List of Ryder Cup matches

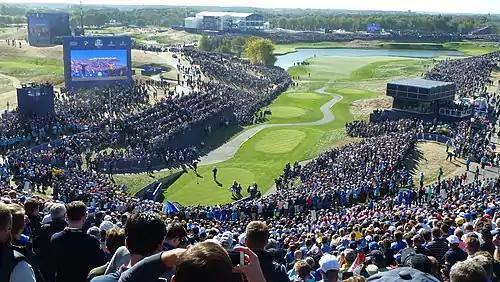
View from the Grandstand at the 2018 Ryder Cup held at Le Golf National in France.

The Ryder Cup was played outside of the British Isles for the first time in 1997, as Valderrama Golf Club in Spain hosted the contest. Despite taking a five-point lead into the final day, Europe needed the half point Colin Montgomerie secured in his tied singles match with Scott Hoch to win 14–13. The 1999 match was the third time in succession the contest had been won by a single point, but this time it was the United States who won 14–13. This was not without controversy, as Europe were unhappy with the celebrations by the American team after a putt by Justin Leonard, while European golfer José María Olazábal still had a chance of holing his putt. The Ryder Cup was scheduled to be played in 2001, but two weeks before the competition was scheduled to take place the September 11 attacks occurred. The United States fearing for their safety requested the match be played a year later in 2002. When the match was played, Europe won 15–12 to regain the Cup. They retained the Cup in 2004 when they won 18–9 at Oakland Hills Country Club, in what was the United States' heaviest defeat in the competition. The result was repeated in 2006 at the K Club. Europe's 18–9 victory marked the first time they had won three matches in succession. The United States regained the Ryder Cup in 2008, winning for the first time since 1999. They won the match when Jim Furyk beat Miguel Ángel Jiménez with four singles matches still ongoing, to win 16–11. A tight contest in 2010 came down to the final singles match between European Graeme McDowell and American golfer Hunter Mahan. McDowell won his match with a hole to spare, to give Europe a 14–13 victory. Europe recovered a 10–6 deficit on the last day in 2012, as they won eight of the twelve singles matches to win 14–13.